ESPN NBA Basketball (video game)

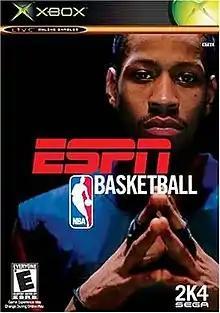
Xbox cover art featuring Allen Iverson

ESPN NBA Basketball (alternatively known as NBA 2K4, and sometimes mislabeled as ESPN NBA Basketball 2K4) is a 2003 basketball simulation video game developed by Visual Concepts and published by Sega. It is the fifth installment in the "NBA 2K" franchise and the successor to "NBA 2K3". It was released in 2003 for PlayStation 2 and Xbox. Allen Iverson is the cover athlete of the game (and is his last cover). "ESPN NBA Basketball" is the predecessor to "ESPN NBA 2K5" in the "NBA 2K" series. It is the penultimate NBA 2K game before being sold by Sega company to form 2K Sports. It is also the first game to feature the ESPN logo full-time and the only game not to feature "2K" in its title, but instead featured "2K4" on the cover art.